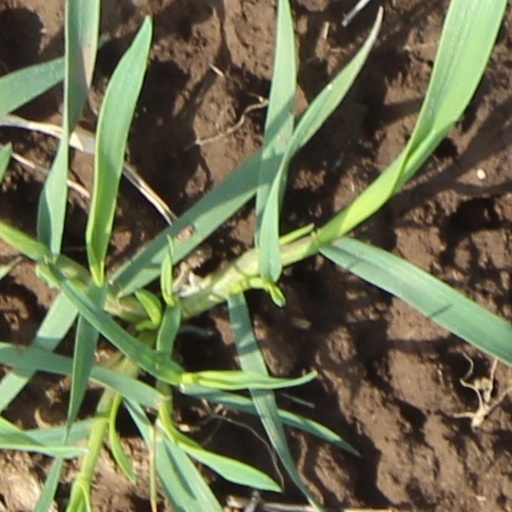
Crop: wheat